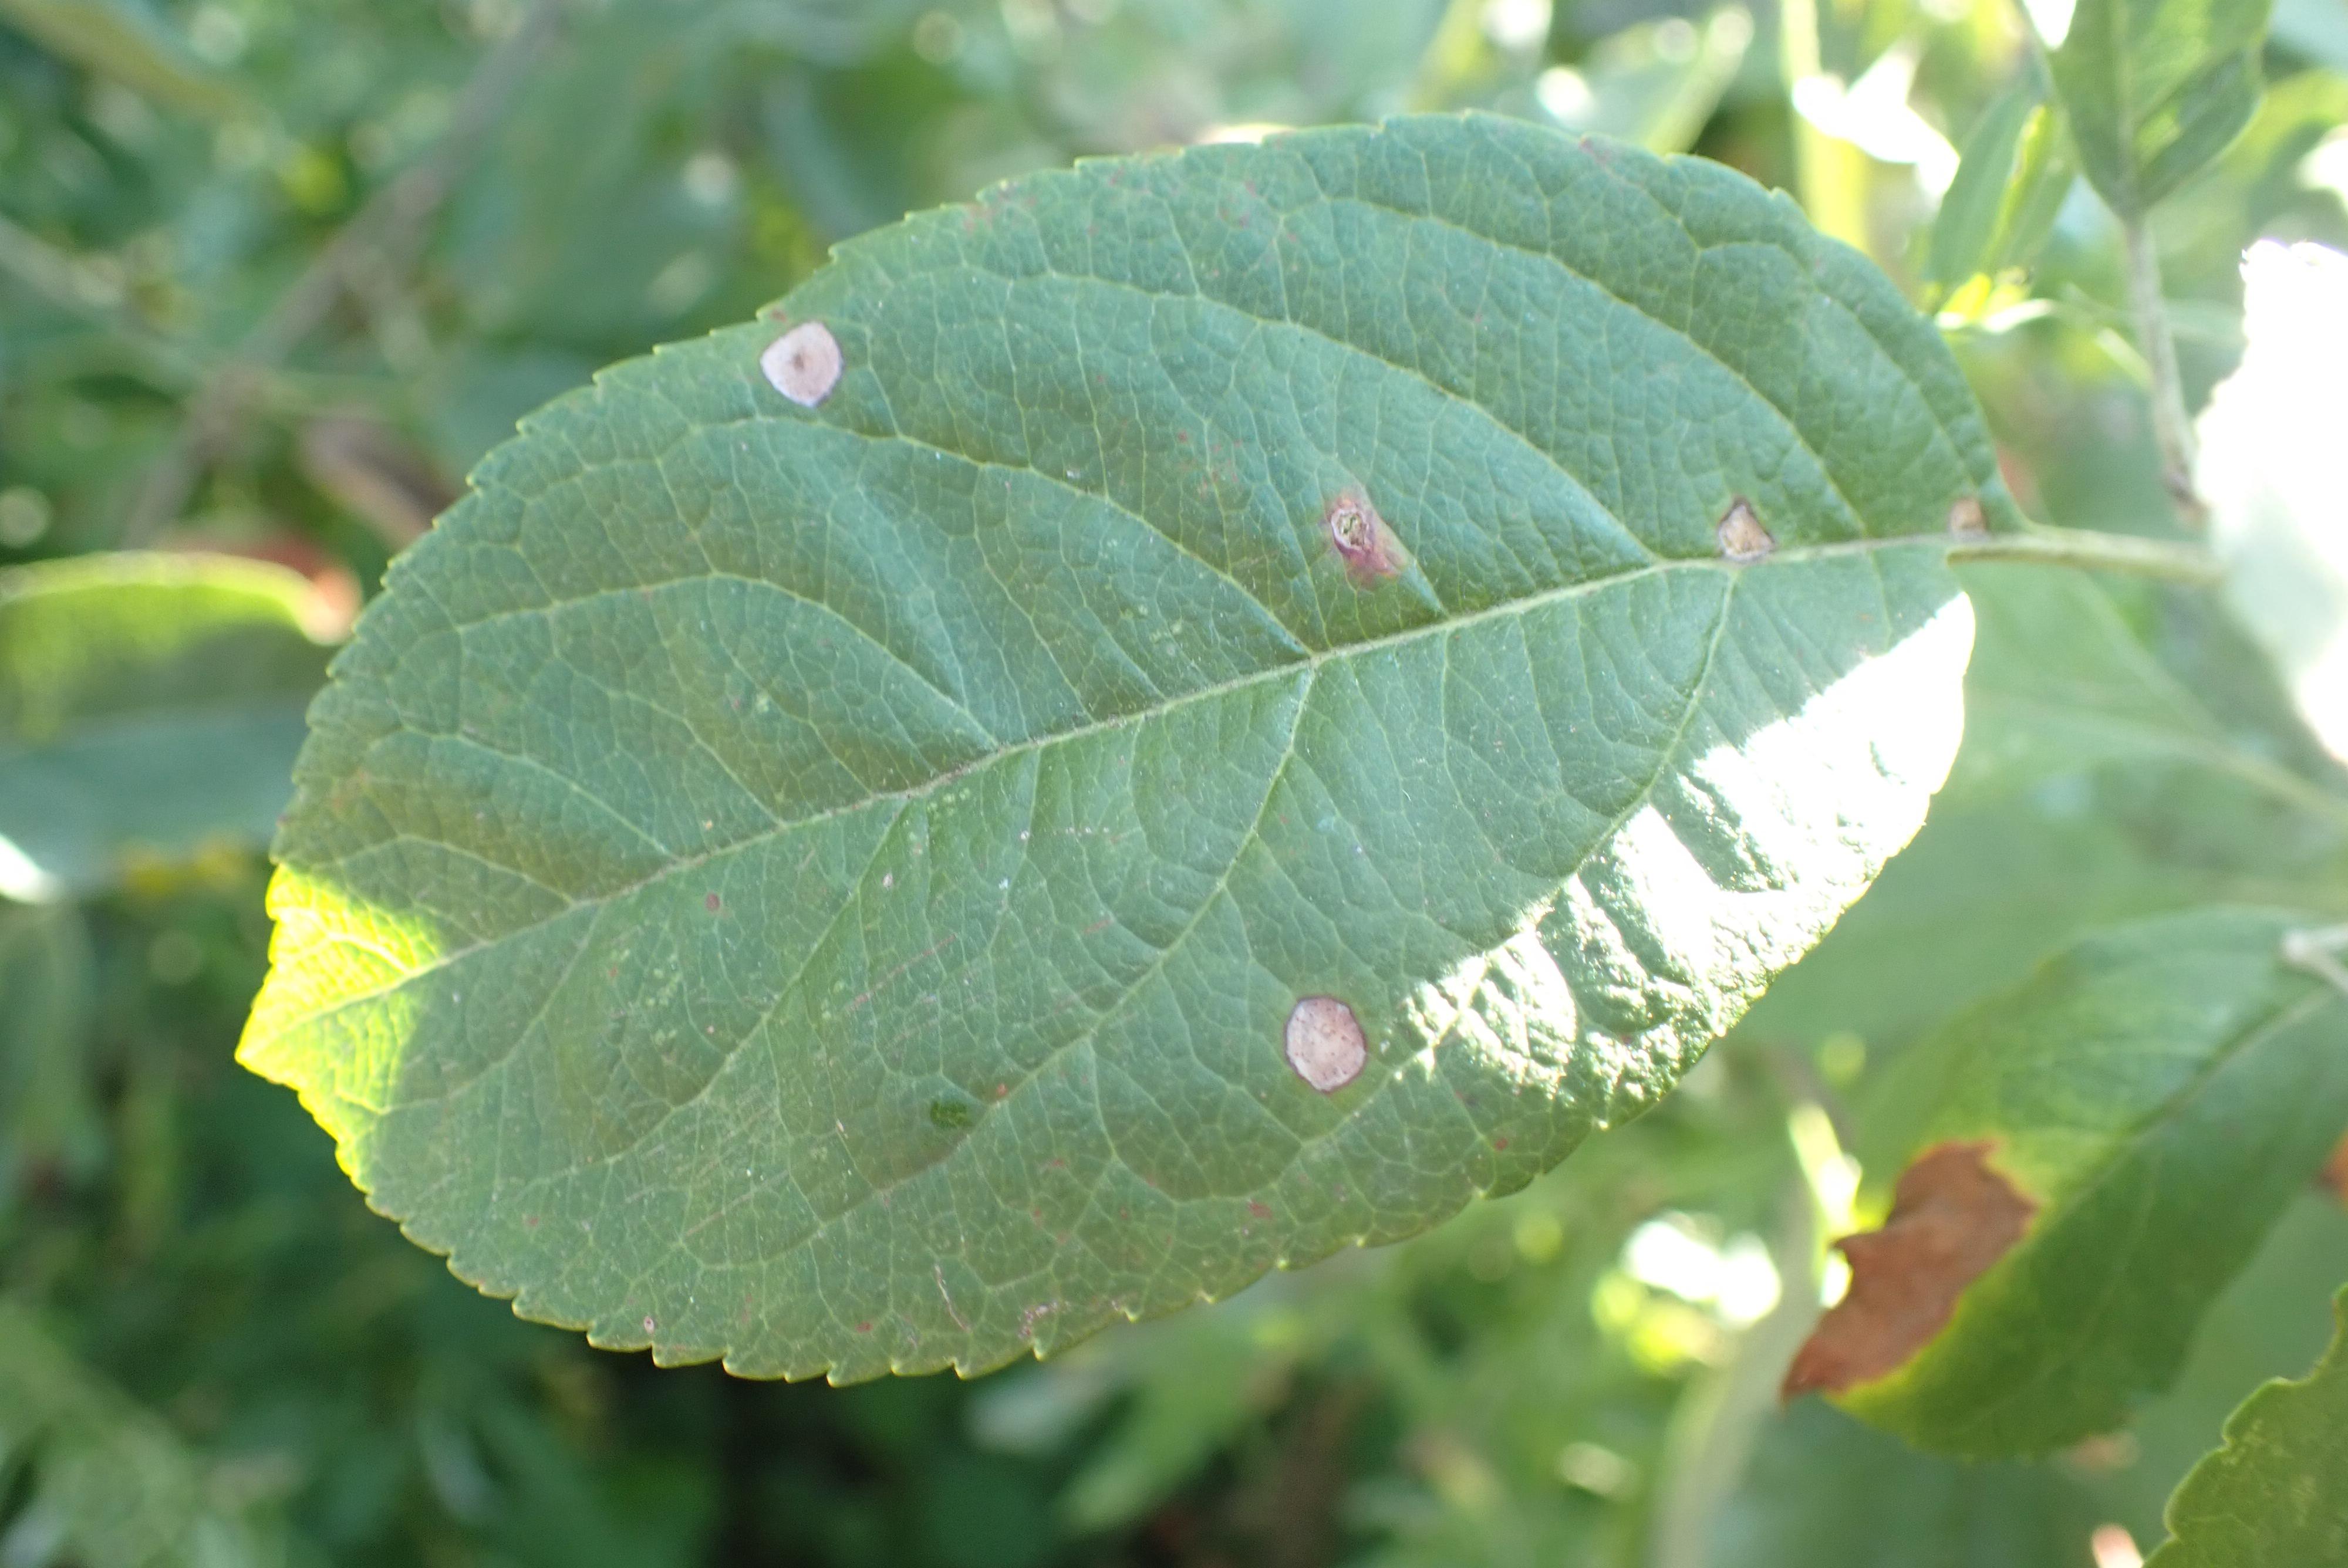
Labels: complex